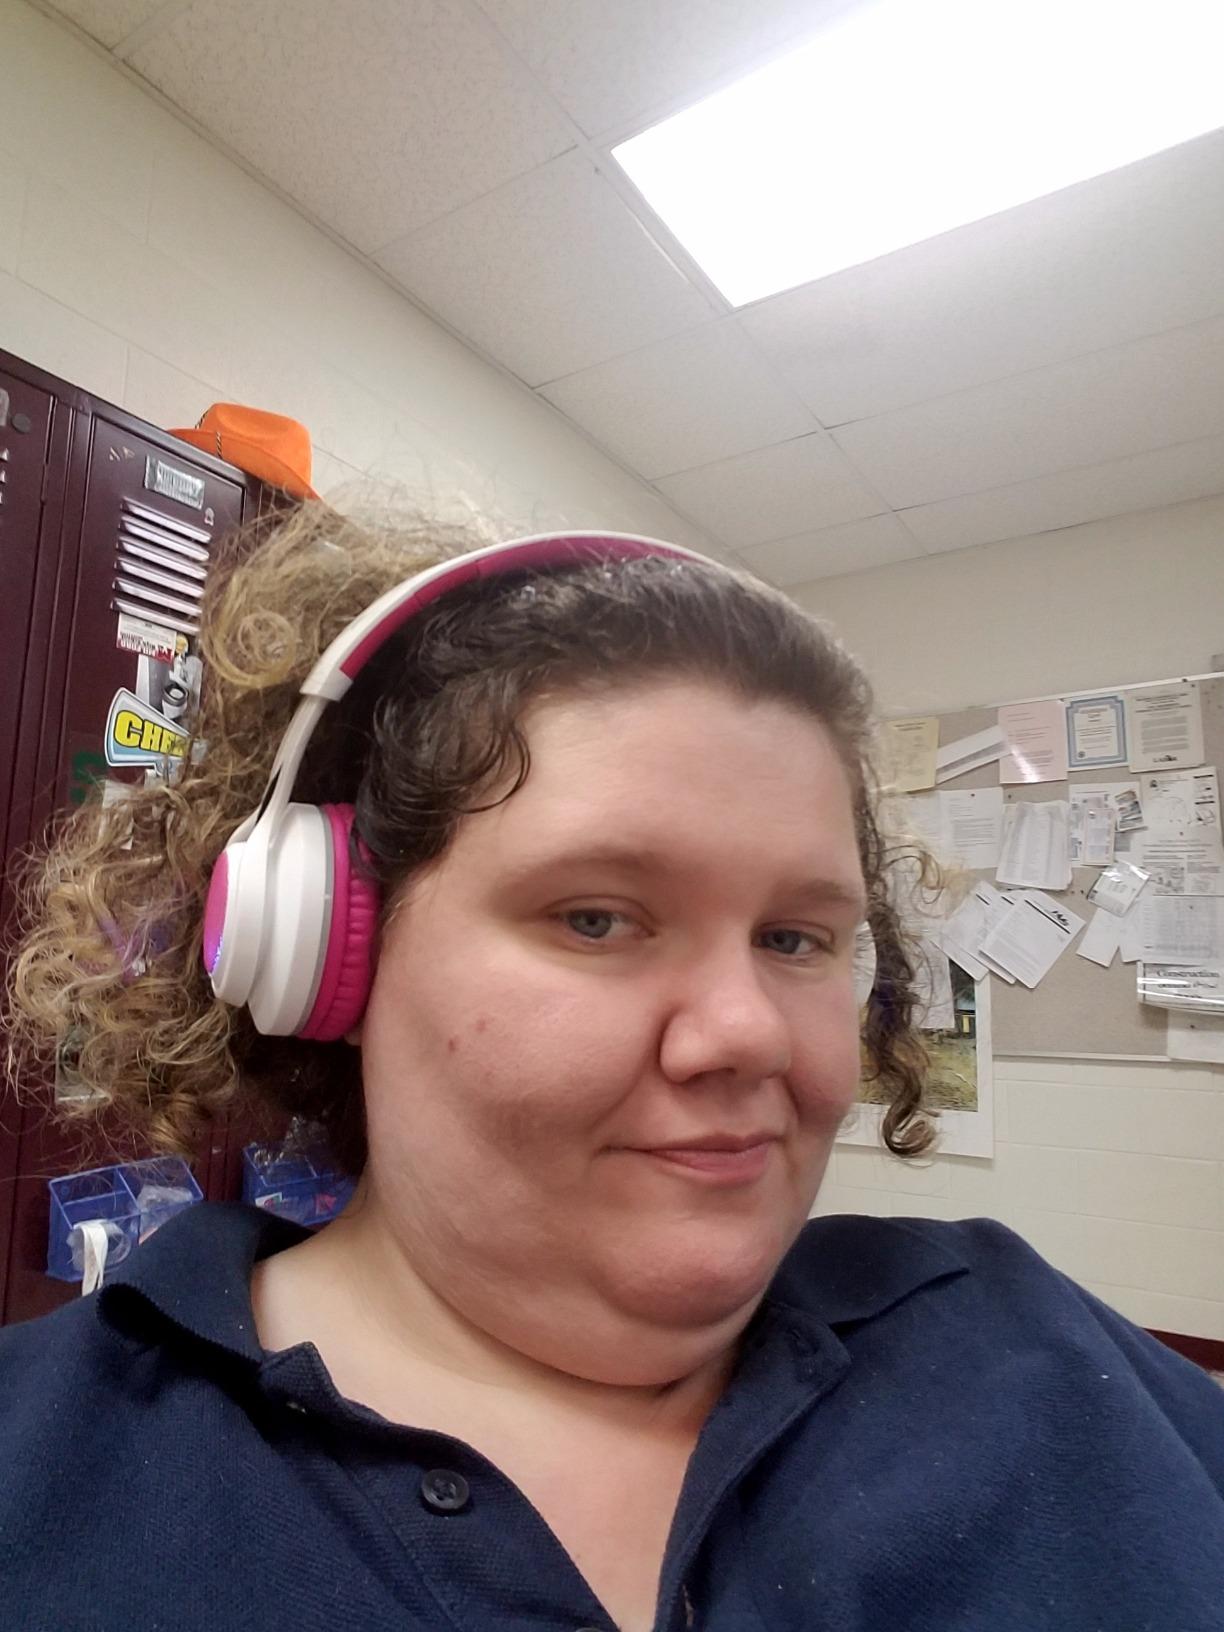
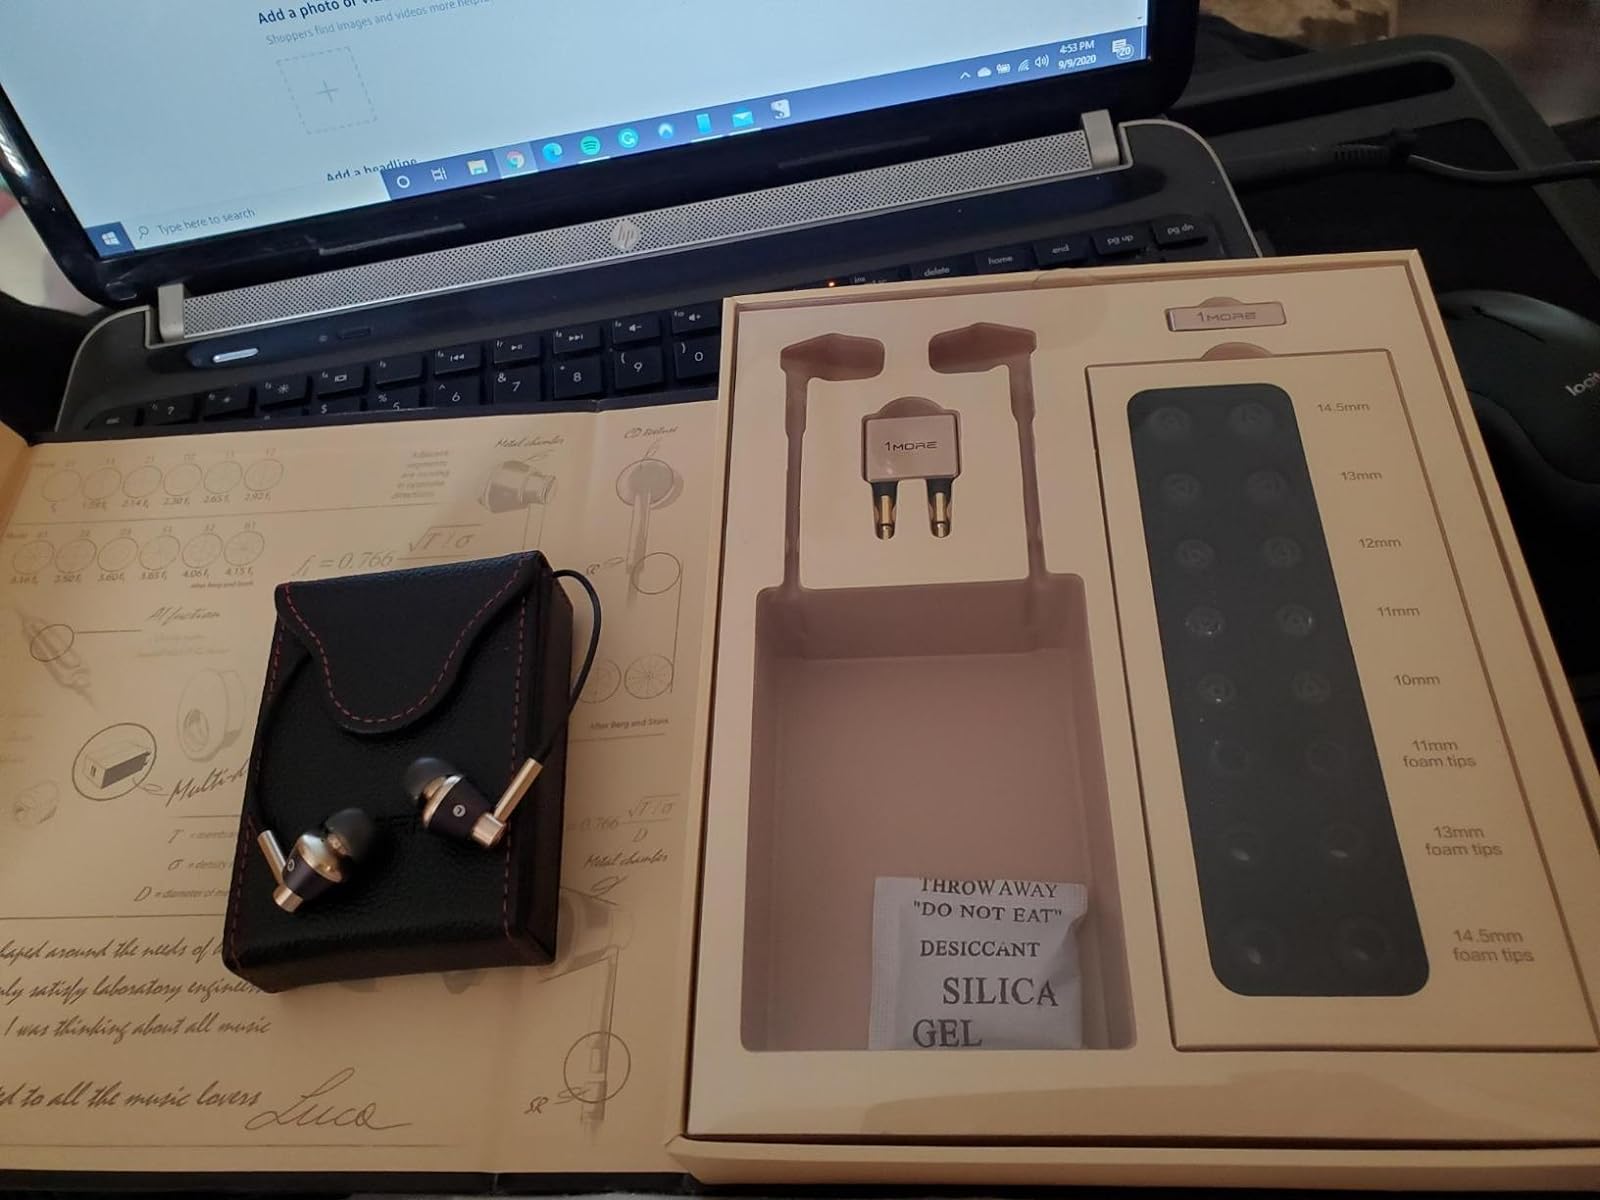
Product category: headphones
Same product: no